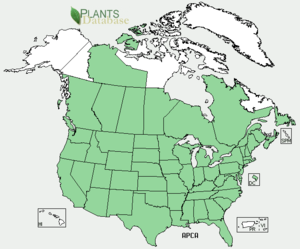
Apocynum cannabinum, l'apocyn chanvrin, est une espèce de plantes dicotylédones de la famille des Apocynaceae, sous-famille des Apocynoideae, originaire d'Amérique du Nord.